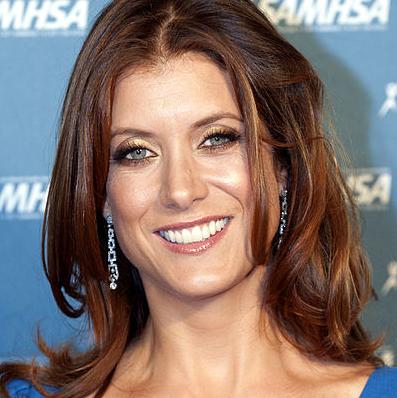
Age: 43